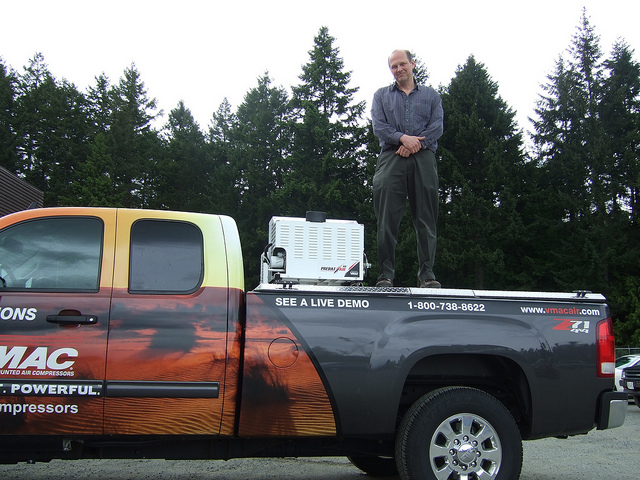
The man is standing on the bed of the truck.

A man is standing in the back of a pick up truck.

a person standing in the back of a parked truck